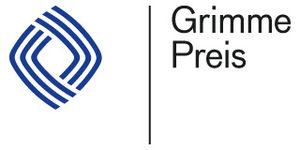
Le prix Adolf-Grimme est un prix qui récompense les productions télévisuelles en Allemagne. Il porte le nom du premier directeur du Nordwestdeutscher Rundfunk : Adolf Grimme.